Irena Šinko

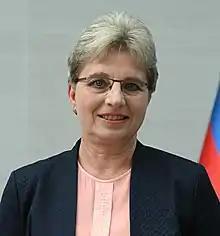
Official portrait, 2022

Irena Šinko (born 5 January 1964) is a lawyer and former Slovenian government official. She served as the minister of Agriculture, Forestry and Food of the Republic of Slovenia from 2022 until her dismissal in 2023.